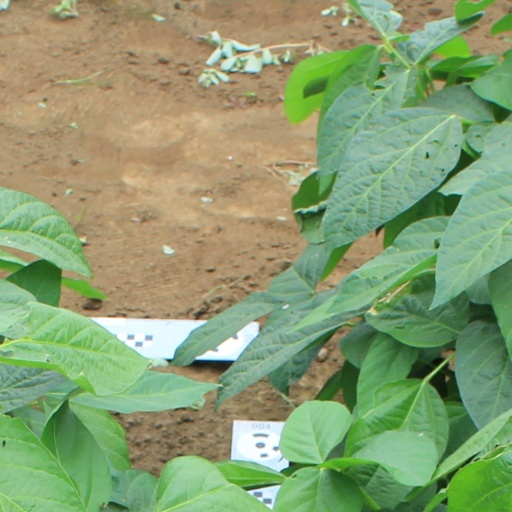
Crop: soybean